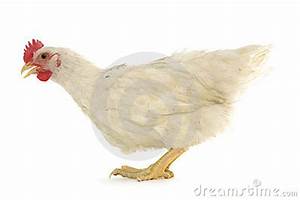
Label: chicken